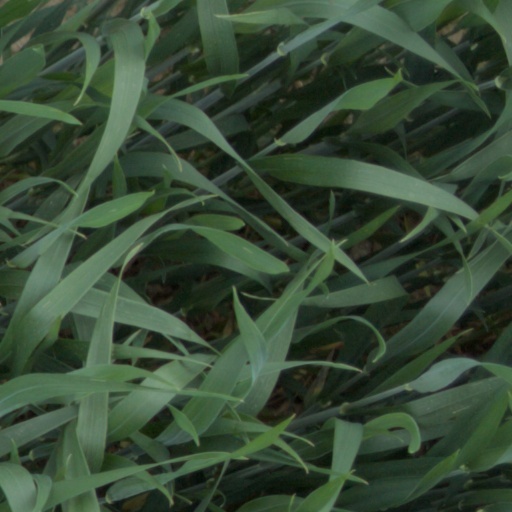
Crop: wheat